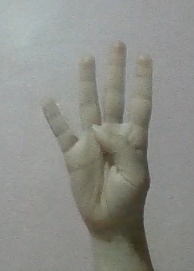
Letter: kaaf